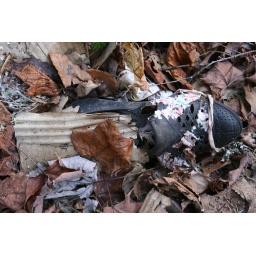
clarence newton road - near blowing rock - january 1 2009